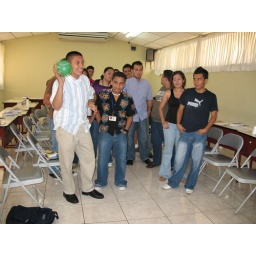
Throw the ball in the box